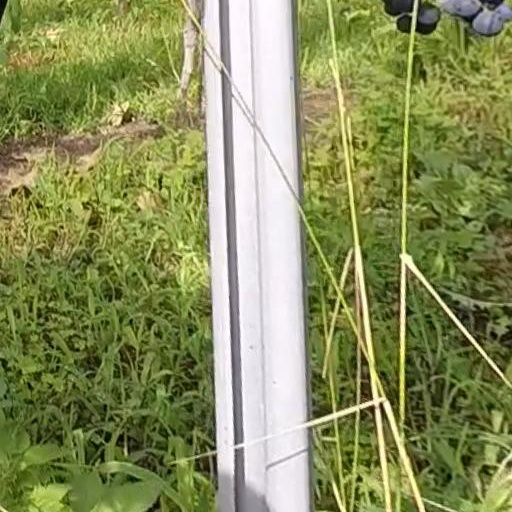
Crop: grape